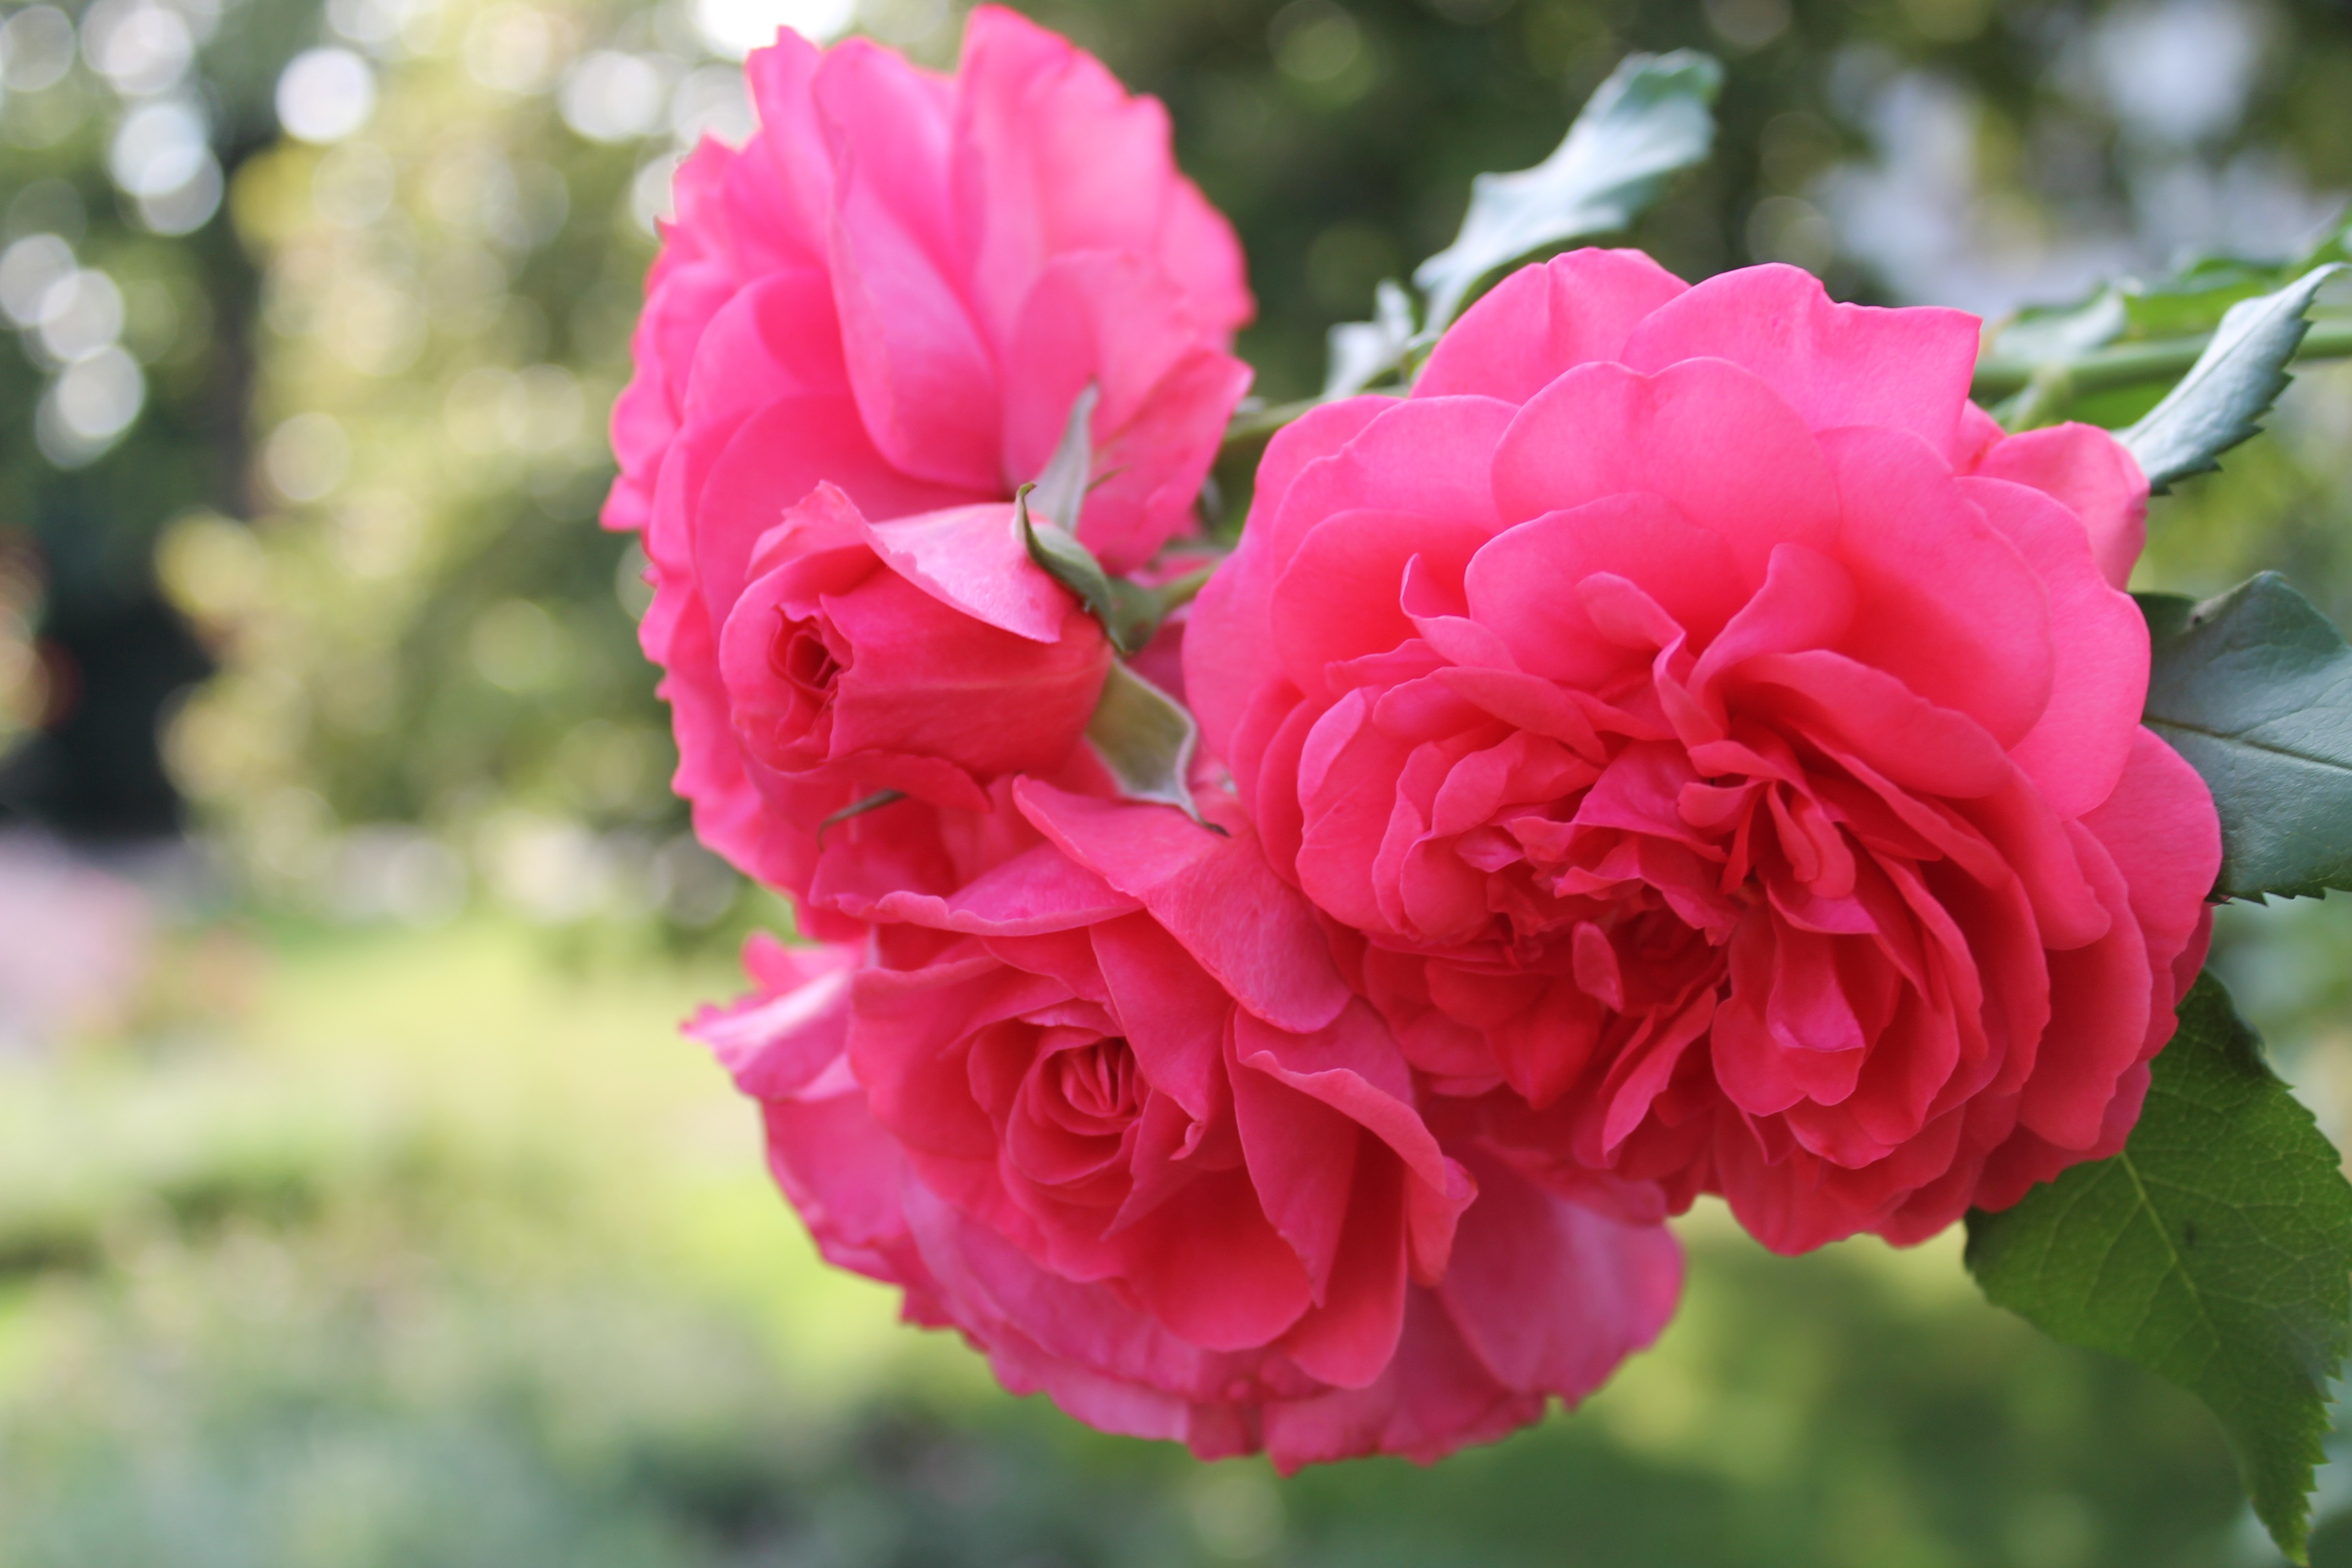
nature, blossom, plant, flower, petal, bloom, rose, romantic, pink, flora, floribunda, fragrance, rose bloom, pink roses, flowering plant, garden roses, rose family, land plant, rosa centifolia, rose order